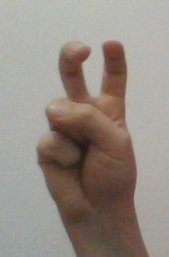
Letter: toot